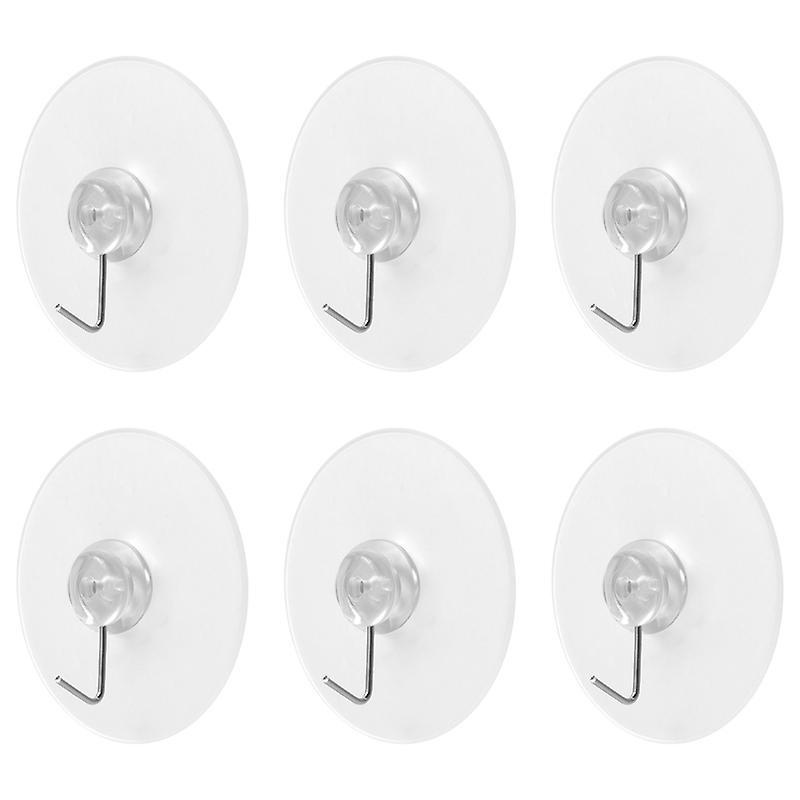
6x6x2cm Assorted Color Utility Hooks 12pcs Pvc Suction Cup Hooks Reusable Bathroom Hooks Towel Holde
Utility Hooks features: Still frustrated when your old suction cup hooks fall from the wall unexpected? Our all-purpose suction cup hooks can solve your problems, you can use them to suspend towel, keys, brush and so on. Great helper to keep home tidy and in order. Features-Color: Assorted Color-Material: PVC-Size: 6.00X6.00X2.00cm/2.36X2.36X0.79in Strong Suction Power: Vacuum traceless design makes our suction cup hook stable and reliable High Quality: Using modern suction cup design makes our hooks waterproof and oil-proof durable and long-lasting Home Helper: Works best on ceramic tile, glass, mirror, granite, stainless steel, acrylic, laminate and any non-porous surface. Make your things tidy.-Fashion and simple wall hanging without trace Making the kitchen and bathroom clean, warm and super bearing, follow your heart.
Category: Home & Garden > Bathroom Accessories > Robe Hooks